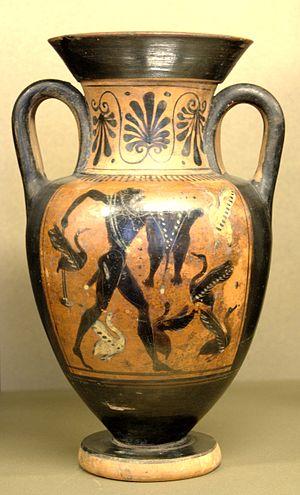
Héraclès et les oiseaux du lac Stymphale. Amphore attique à figures noires, 500-490 av. J.-C.
La collection Campana est une collection d'œuvres d'art regroupée au XIXᵉ siècle par Giampietro Campana.